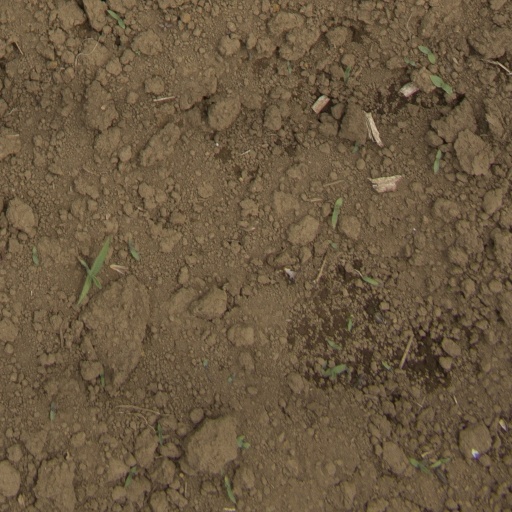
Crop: Jerusalem artichoke